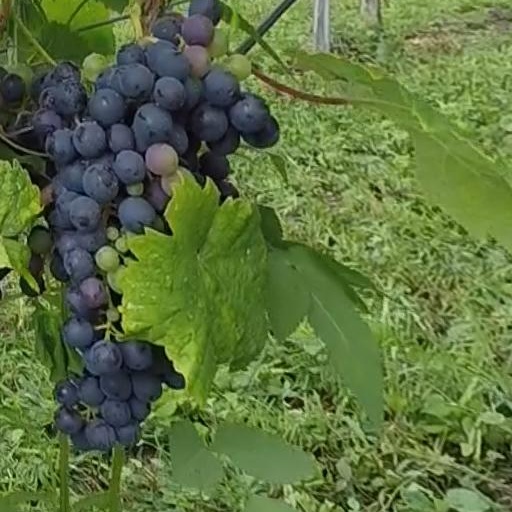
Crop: grape